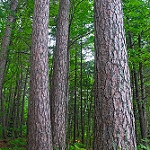
Label: forest